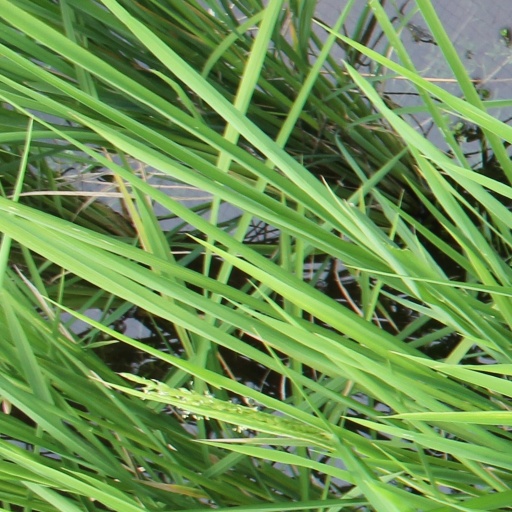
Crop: rice